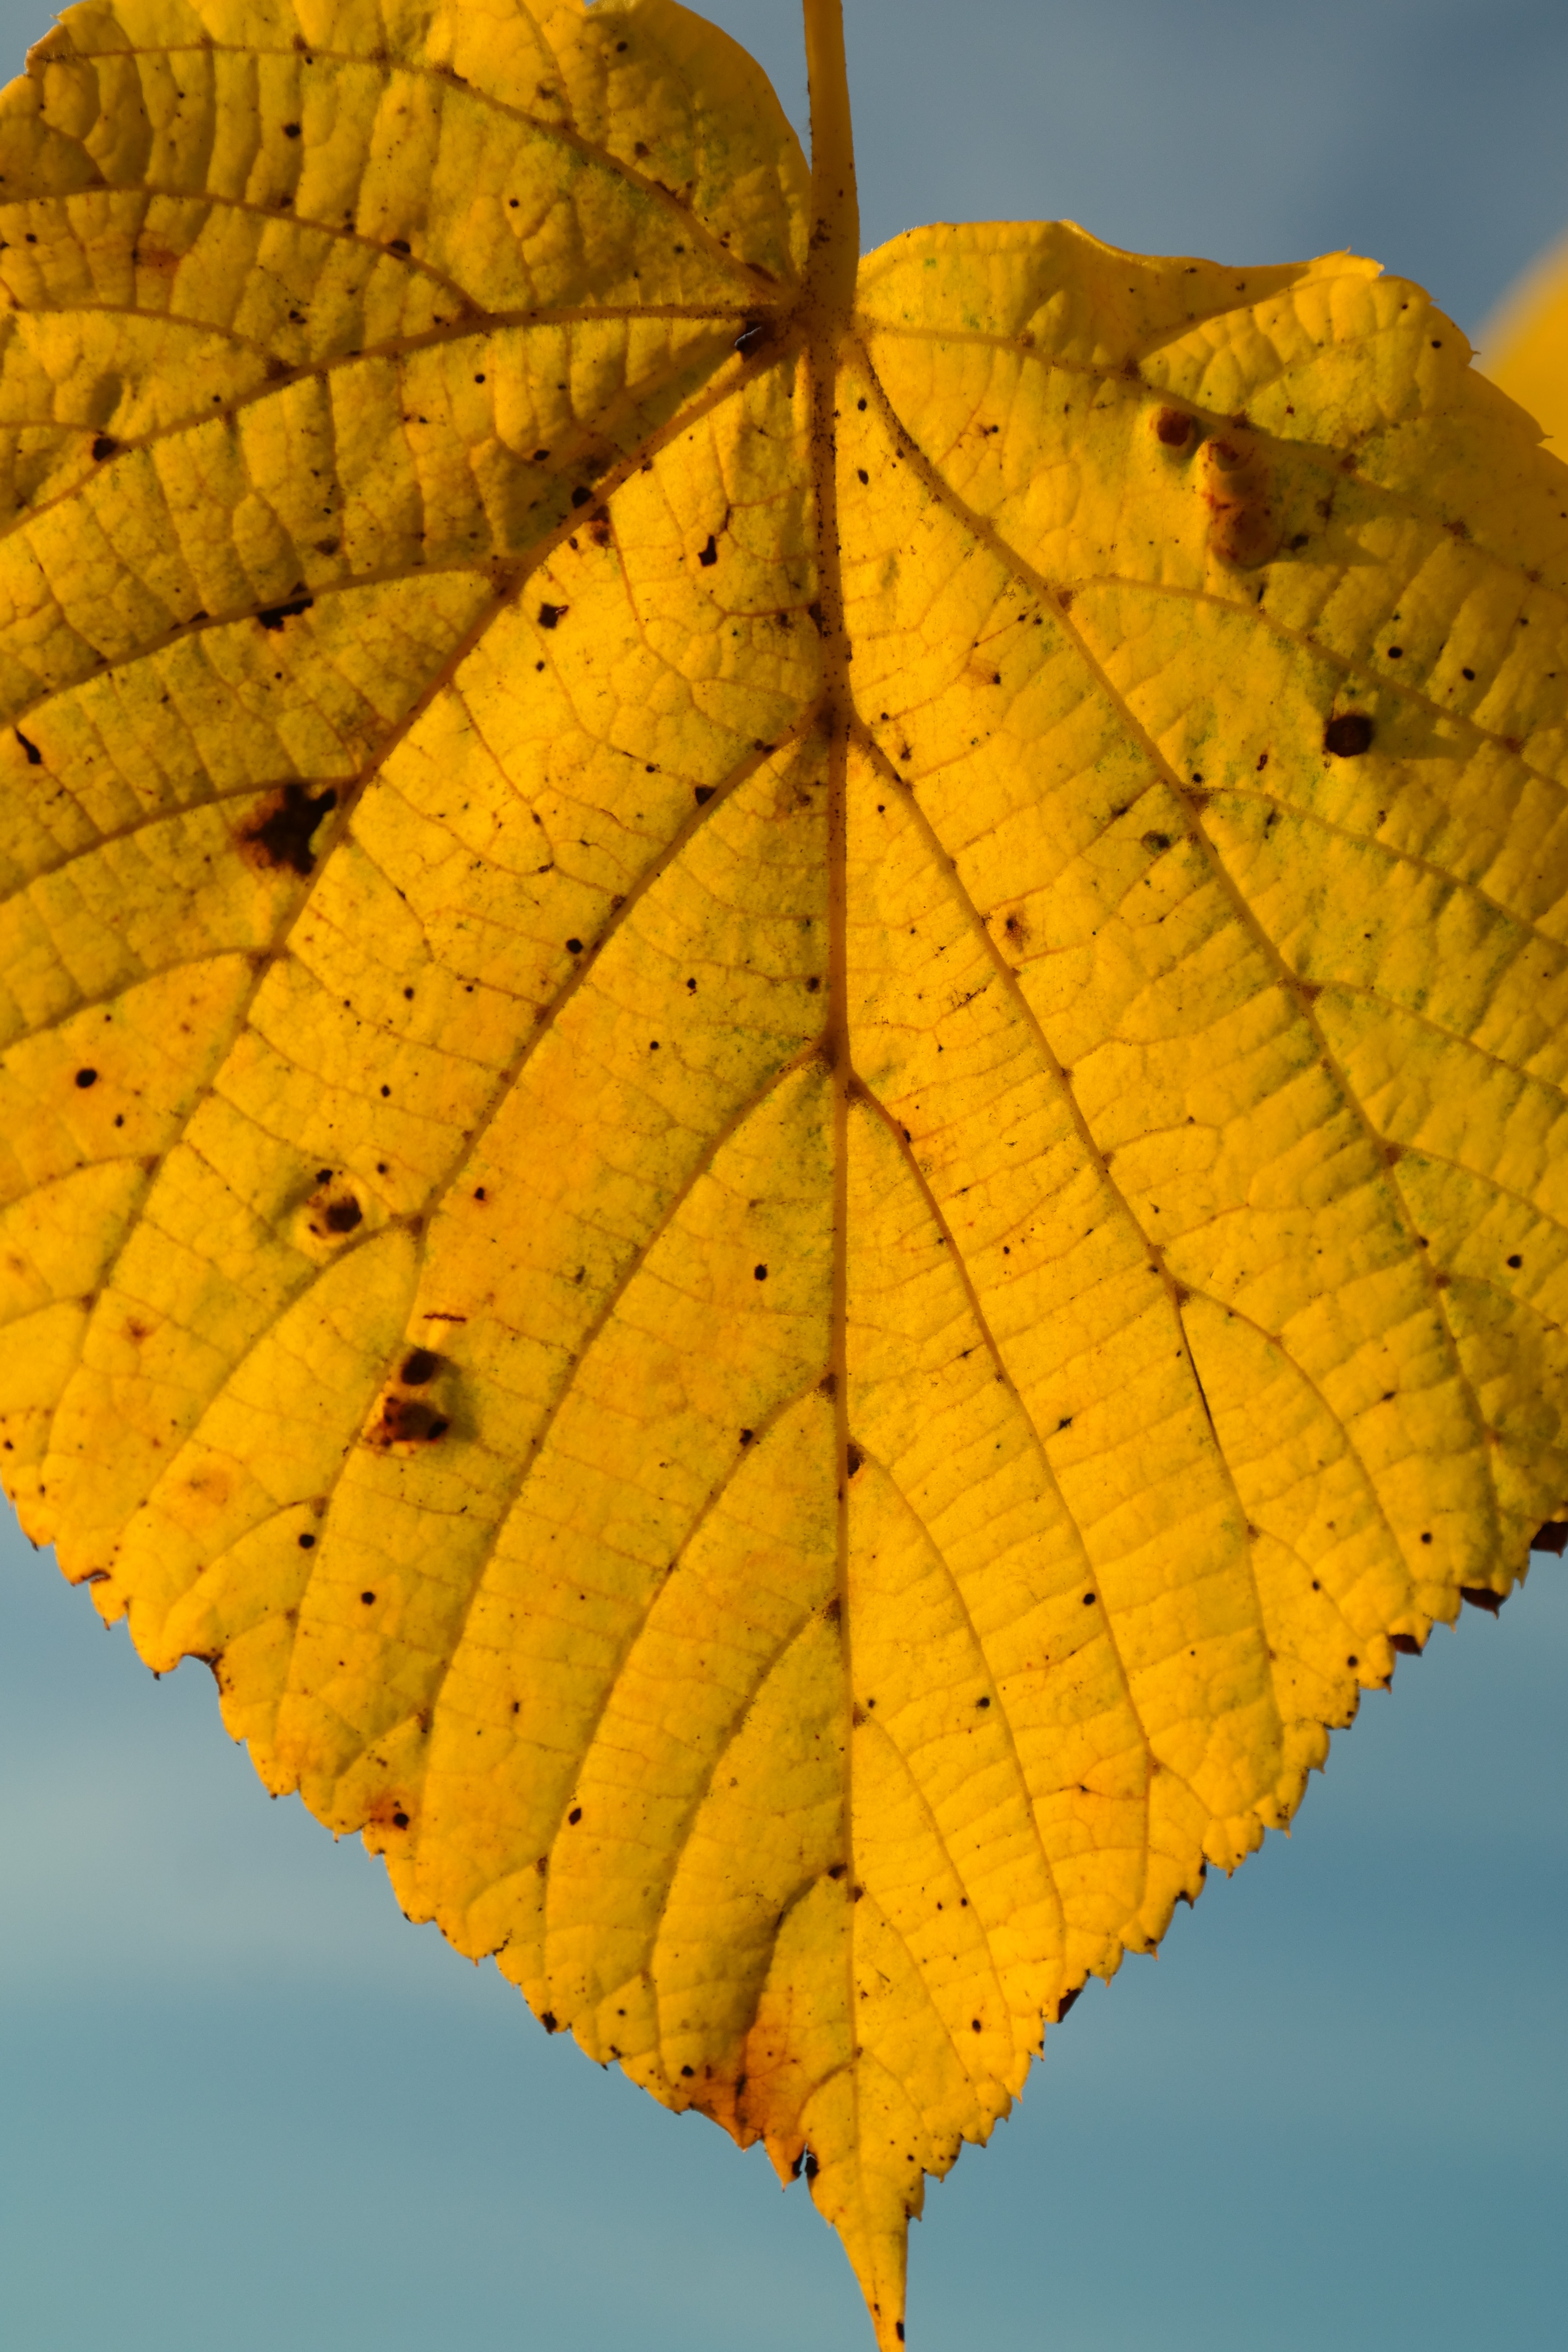
tree, branch, plant, sunlight, leaf, autumn, yellow, season, maple tree, maple leaf, lime, deciduous tree, leaves, veins, linde, malvaceae, fall foliage, leaf coloring, back light, flowering plant, maidenhair tree, mallow, shine through, leaf veins, lime leaf, tilia, plant stem, woody plant, land plant, tilia platyphyllos, summer linde, eurybia linde